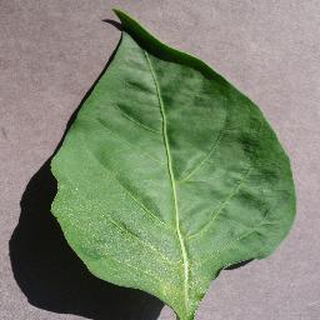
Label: healthy_bell_pepper